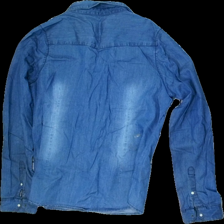
View: back
Type: Shirt
Category: Ladies
Brand: Not in the list
Brand text on label: miss milla
Colors: Grey
Material: 100% Cotton
Size: XL
Stains: Minor
Price range: <50
Recommended usage: Recycle